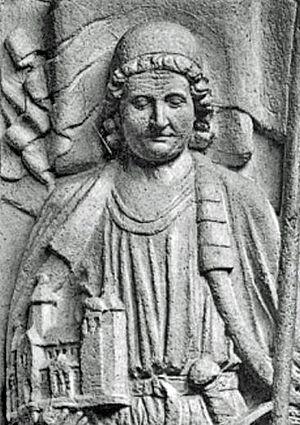
Dedo III de Lusace, surnommé le Gros fut comte de Wettin sous le nom de Dedo V. À partir de 1144, il est seigneur de Groitzsch et en 1156 comte de Groitzsch et également comte de Rochlitz, et enfin en 1185 margrave de Lusace et comte d'Eilenbourg et de Landsberg.